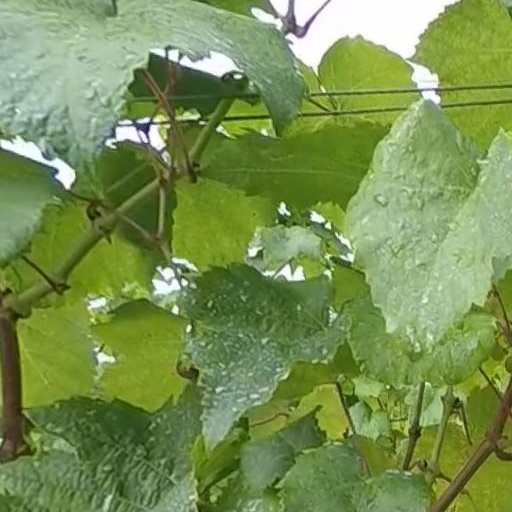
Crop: grape